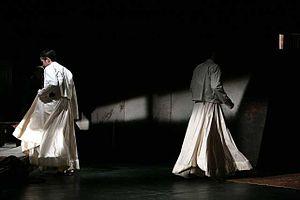
Le JoakimFest est un festival de théâtre qui se déroule à Kragujevac, en Serbie. Créé en 2004, il a comme vocation de présenter les meilleurs spectacles de théâtre de Serbie, sur des textes de dramaturges serbes. Le Knjaževsko-srpski teatar accueille régulièrement cette manifestation organisée par la direction du JoakimFest, avec le soutien de la Ville de Kragujevac.